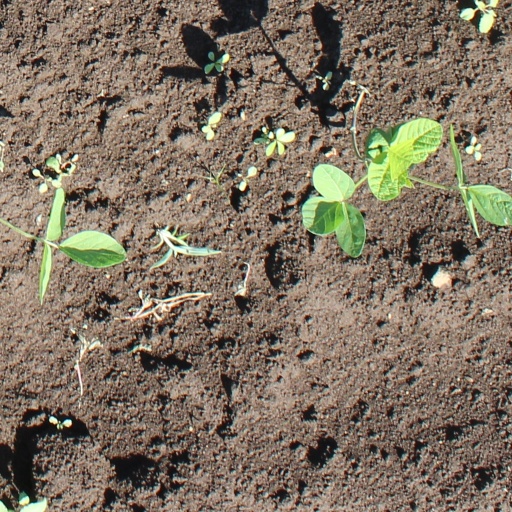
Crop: soybean